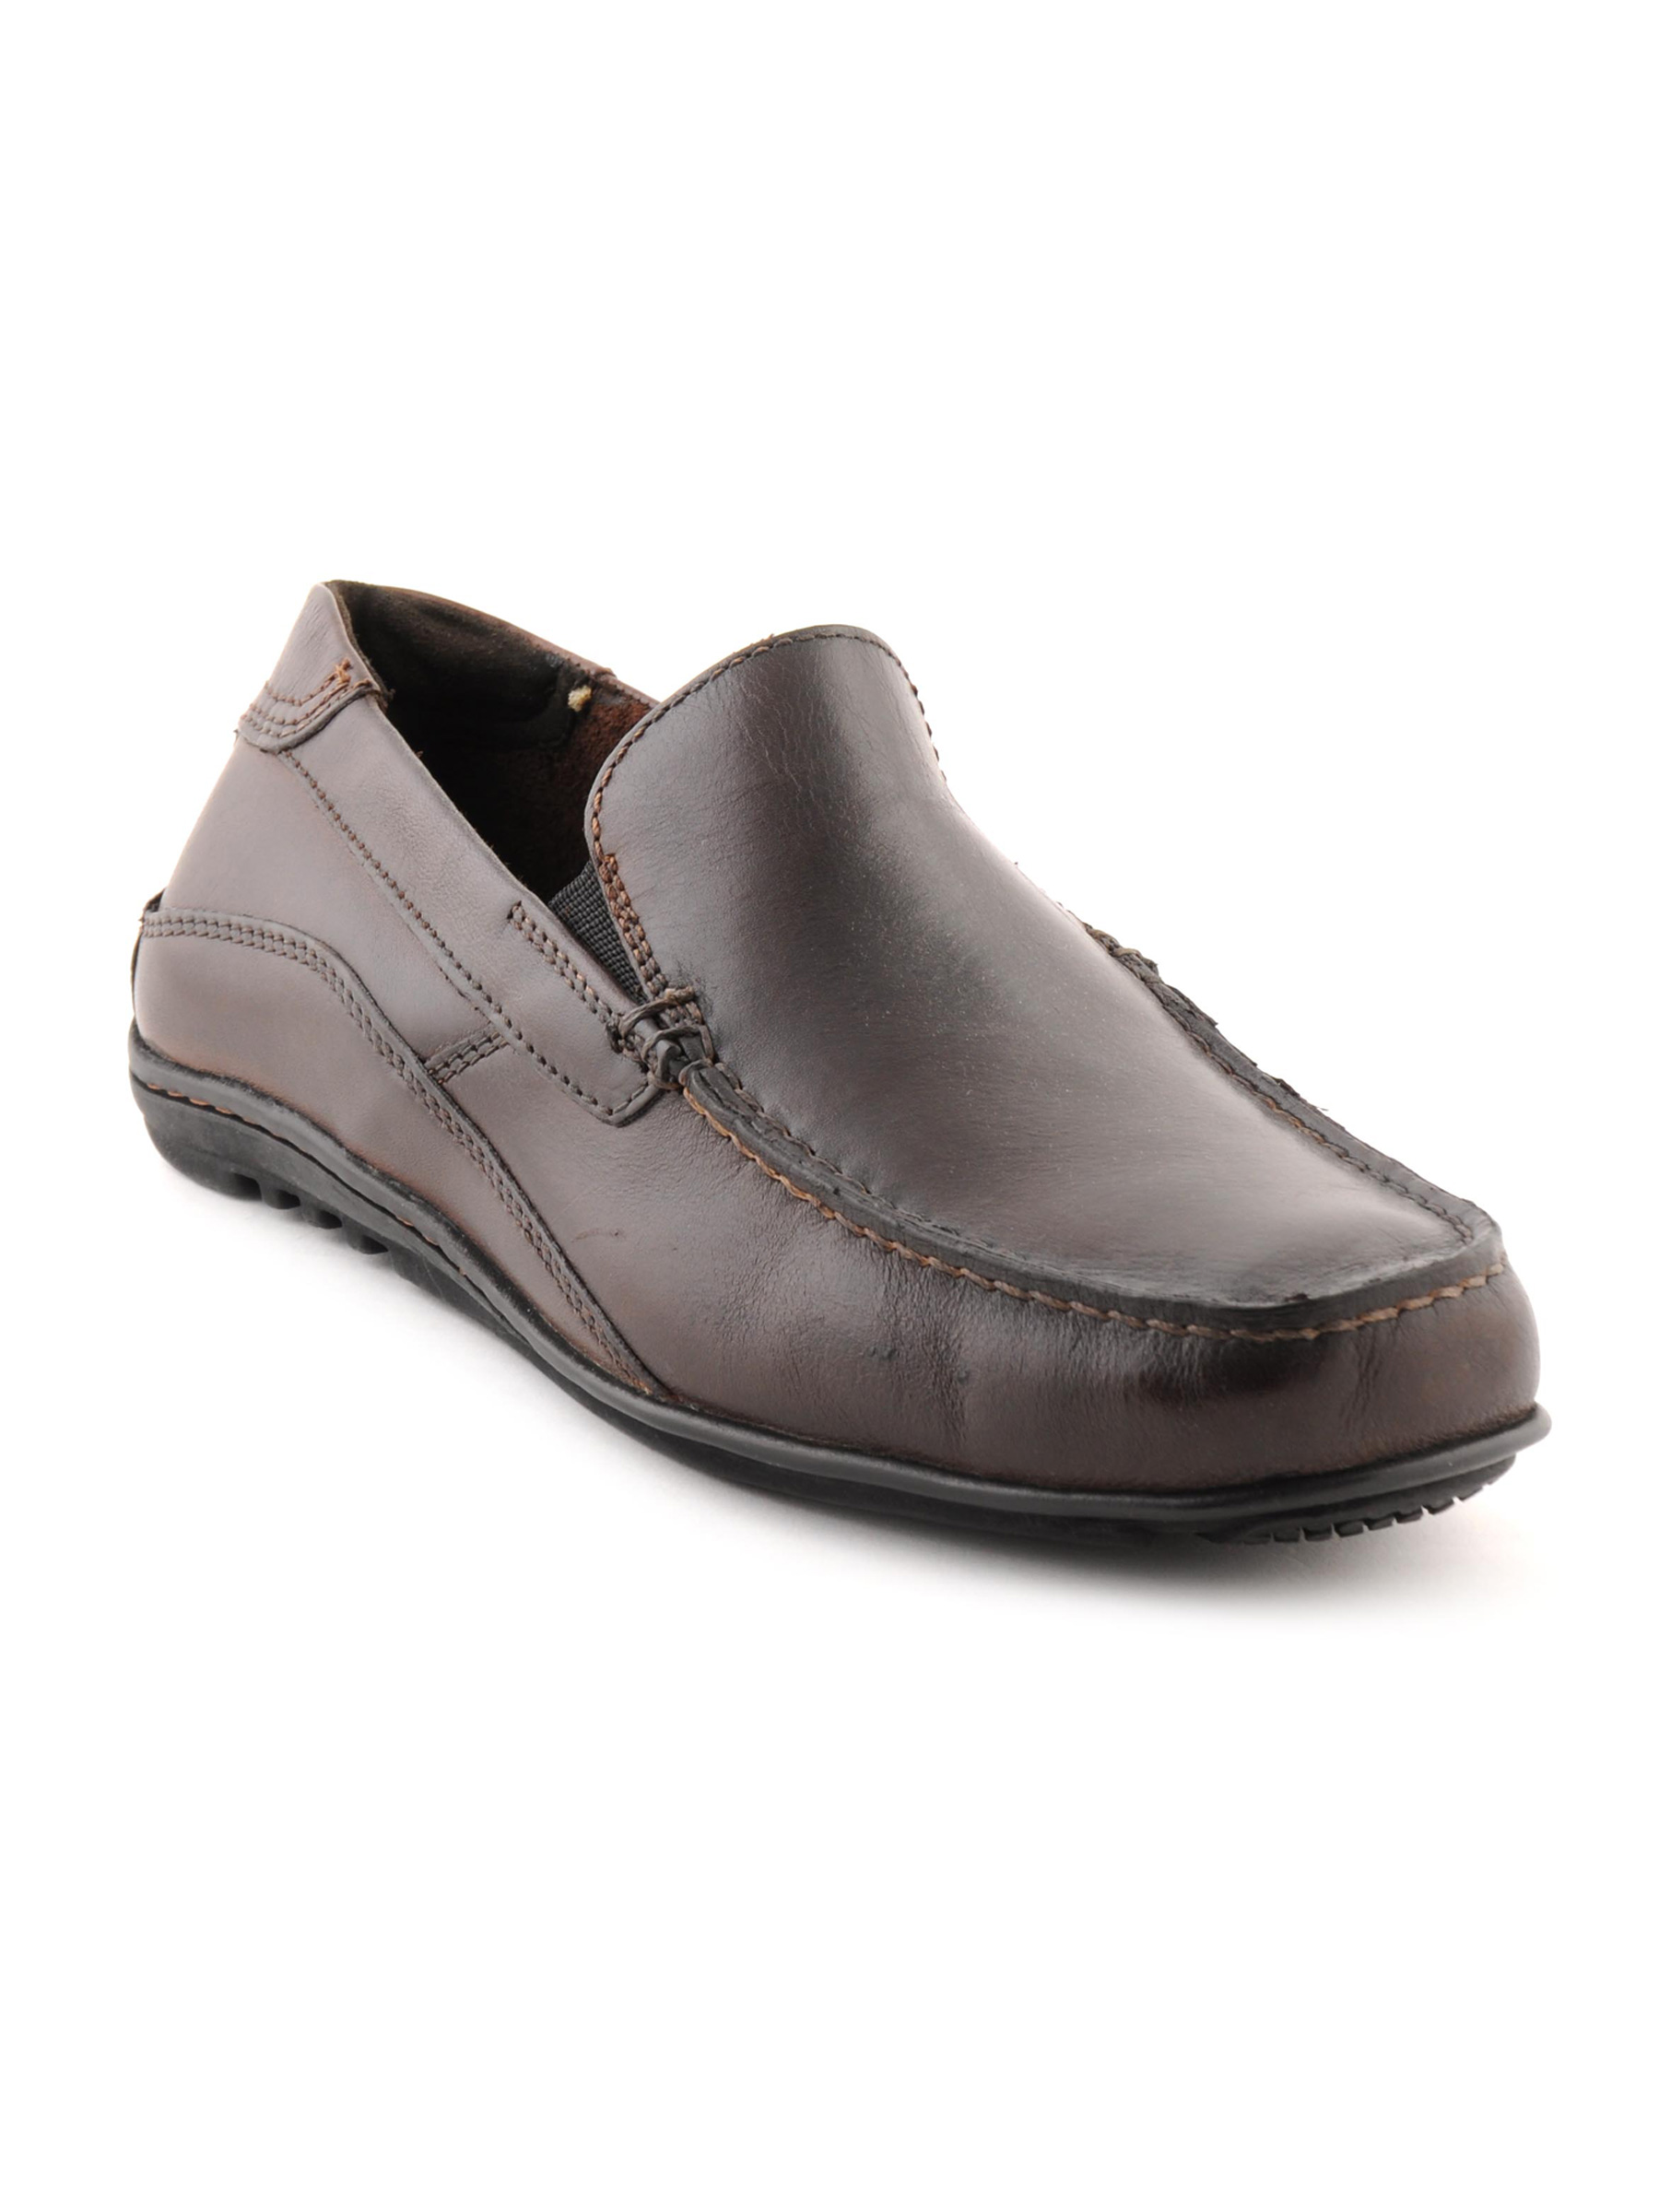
Rockport Men Cape Noble Brown Casual Shoes
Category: Footwear / Shoes / Casual Shoes
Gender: Men
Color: Brown
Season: Fall 2011
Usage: Casual